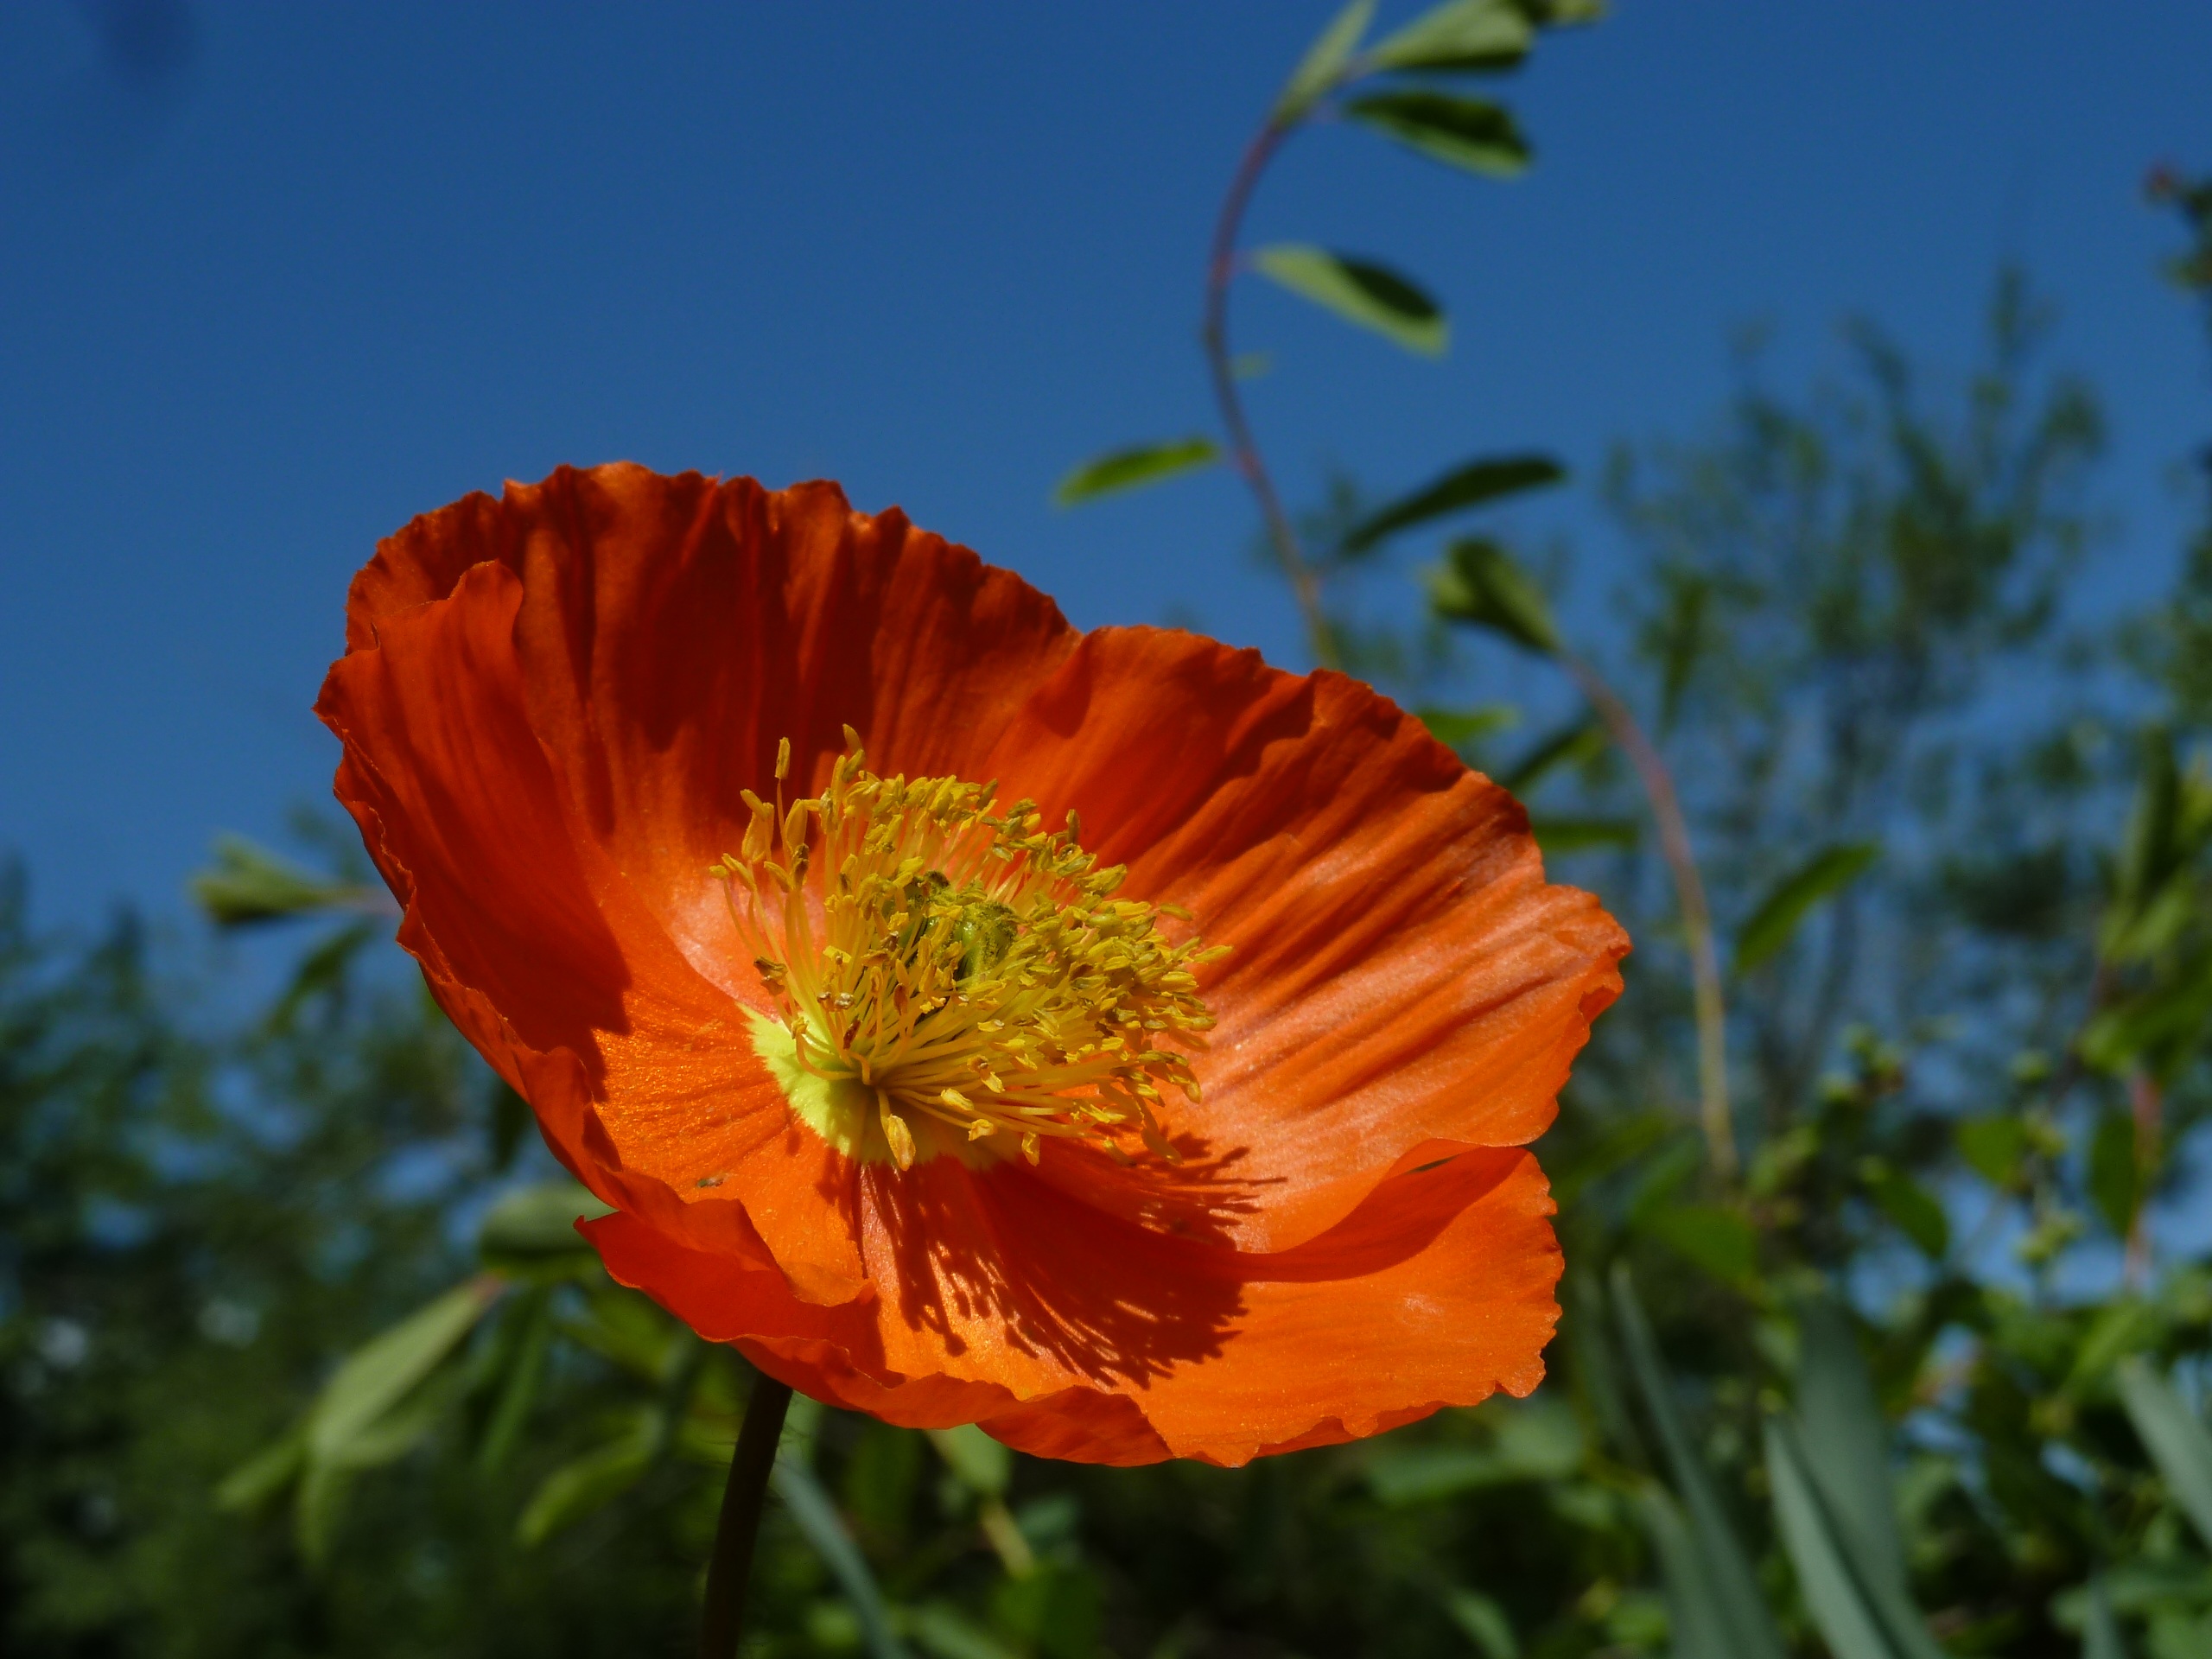
nature, plant, field, meadow, prairie, flower, petal, orange, botany, colorful, yellow, flora, wildflower, poppy flower, bright, poppy, coquelicot, macro photography, flowering plant, mohngewaechs, eschscholzia californica, plant stem, land plant, poppy family